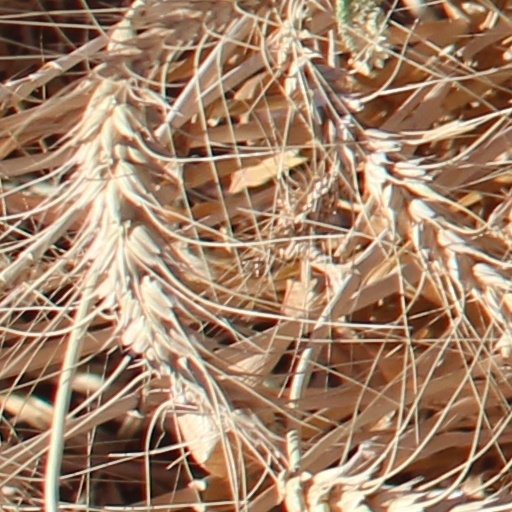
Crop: wheat